Ron Groenewoud

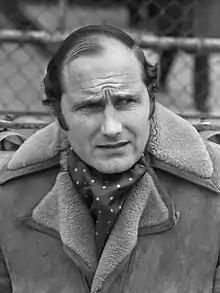
Ron Groenewoud in 1974

Ron Groenewoud (born 24 January 1937) is a former Dutch footballer and football manager.